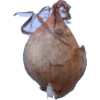
Label: onion